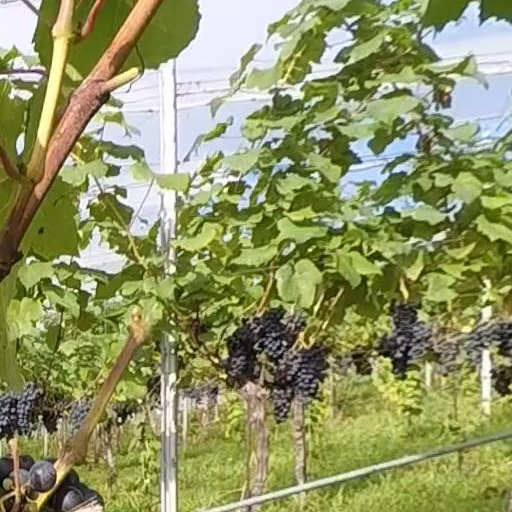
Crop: grape